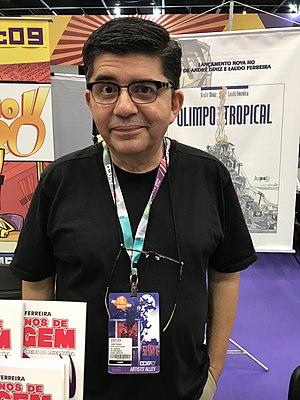
Laudo Ferreira Jr. est un artiste de bande dessinée brésilien. Il a commencé sa carrière en 1983, illustrant pour plusieurs éditeurs, ainsi que travailler avec la publicité et le développement de scénarios et de costumes pour le théâtre. Lui et Omar Viñole ont fondé le studio Banda Desenhada en 1996. Il a remporté le Troféu HQ Mix en 1996, 2009, 2015 et 2017, et le Prêmio Angelo Agostini en 2008, 2009, 2010 et 2015. Il a créé les adaptations en bande dessinée des films de José Mojica Marins personnage Zé do Caixão et plusieurs autres romans graphiques, comme Olimpo Tropical et Yeshuah.